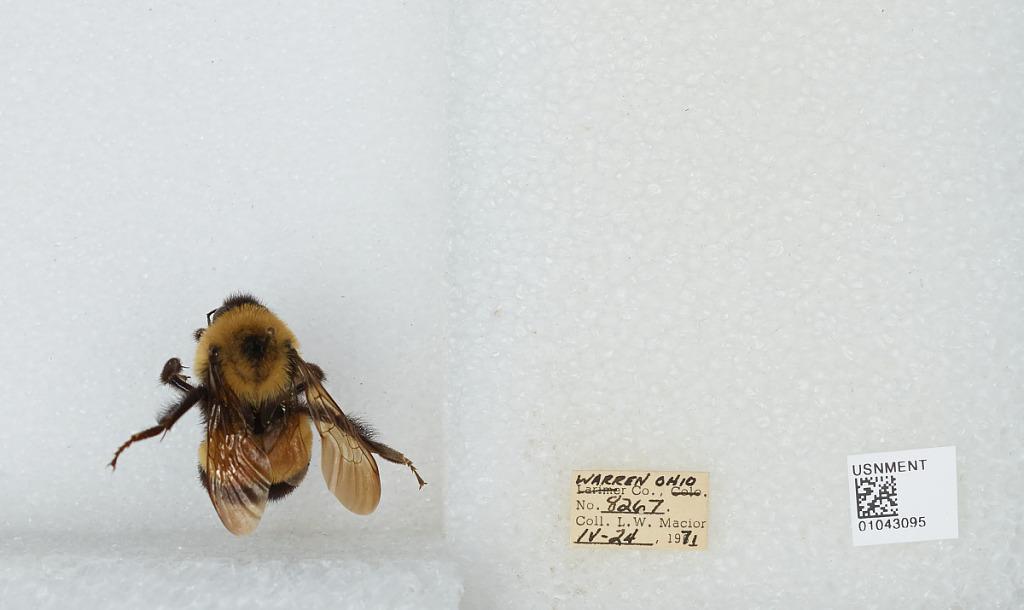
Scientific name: Bombus (Bombus) affinis Cresson
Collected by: L. Macior
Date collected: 1971-4-24
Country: United States
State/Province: Ohio
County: Warren
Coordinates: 39.4242, -84.1856